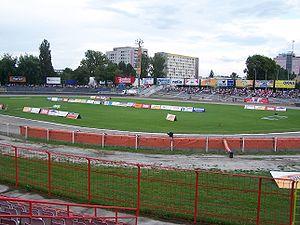
Le stade Polonia Bydgoszcz est un stade polonais multi-usages situé à Bydgoszcz en Pologne.